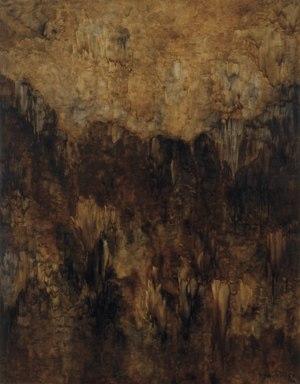
Pierre Dmitrienko, 1960, ""Pluie dorée"", huile sur toile, 190x150cm"
Pierre Dmitrienko est un peintre, graveur et sculpteur français.